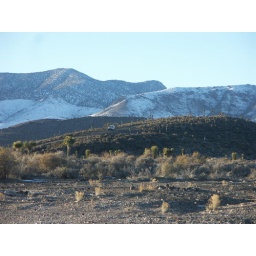
To guys in a white truck came to check us out while we were at the AREA 51 boundary.